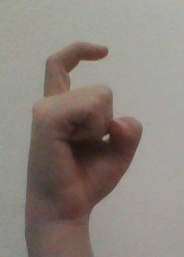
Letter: ra